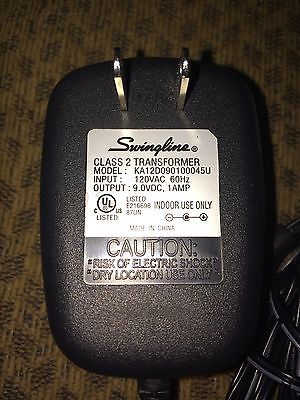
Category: stapler